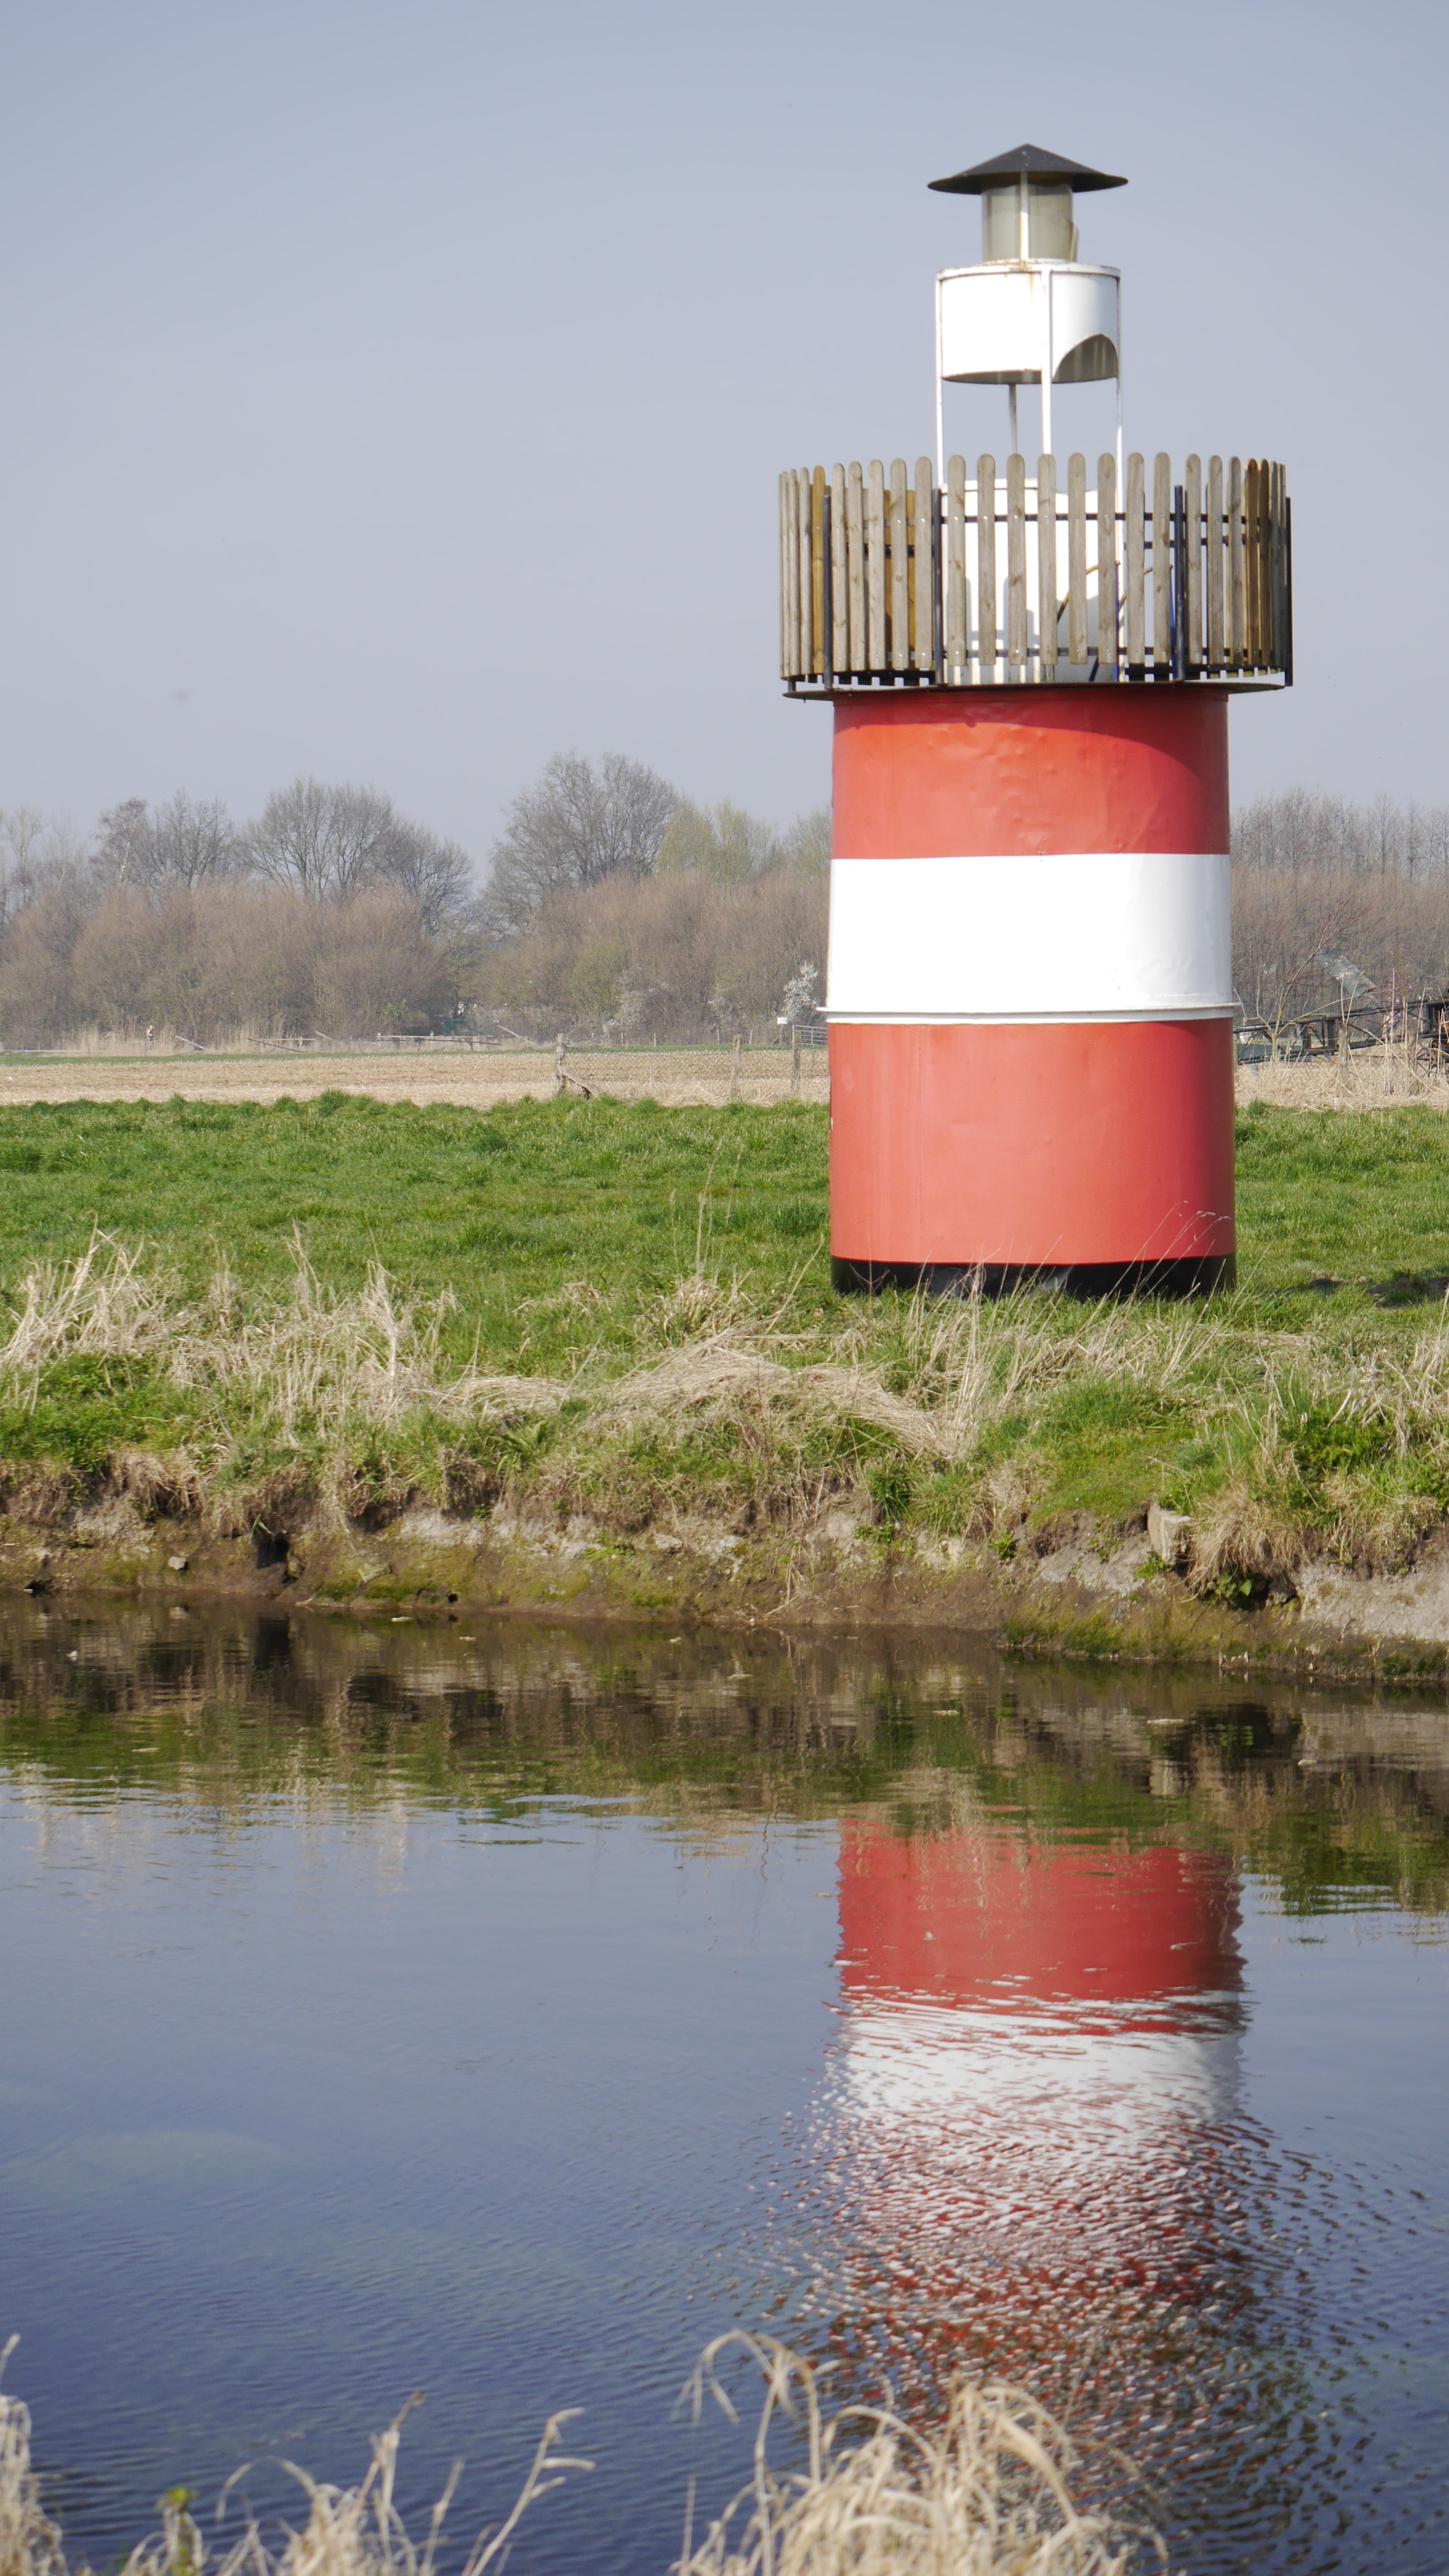
sea, coast, water, lighthouse, reflection, red, tower, reservoir, waterway, beautiful, roma table, niers